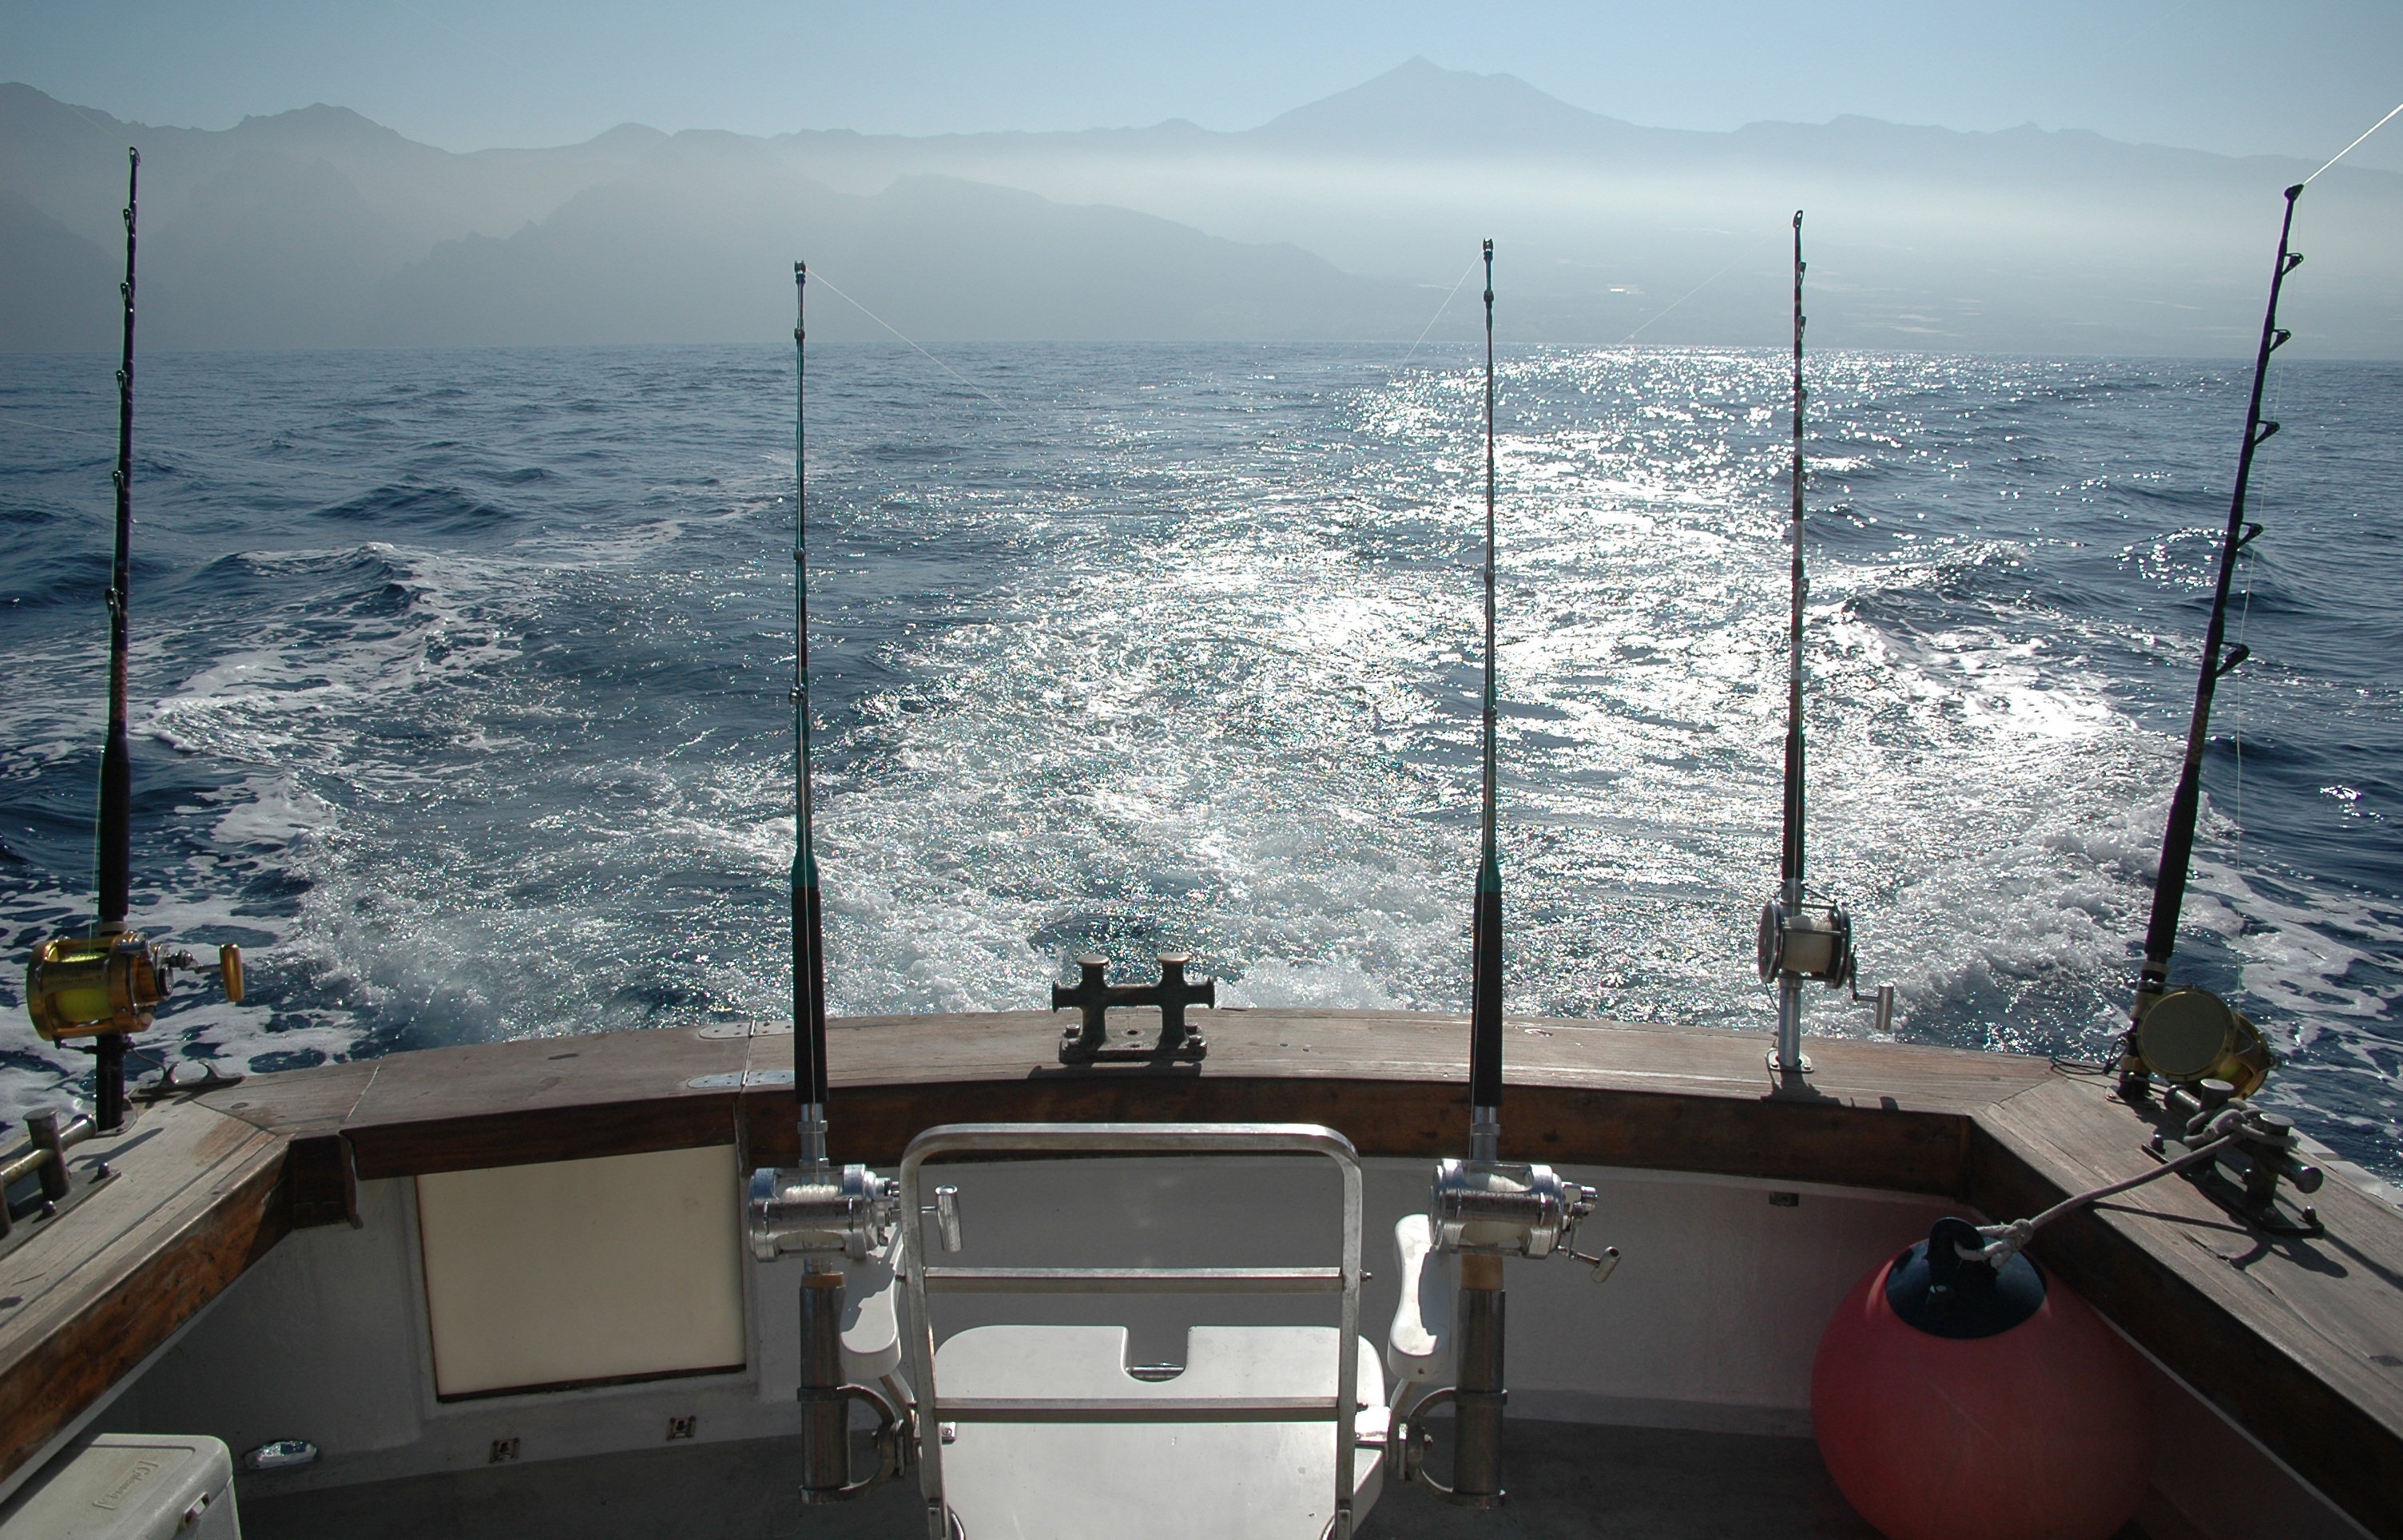
landscape, sea, ocean, boat, ship, vehicle, fishing, mast, yacht, sailboat, rod, watercraft, passenger ship, luxury yacht